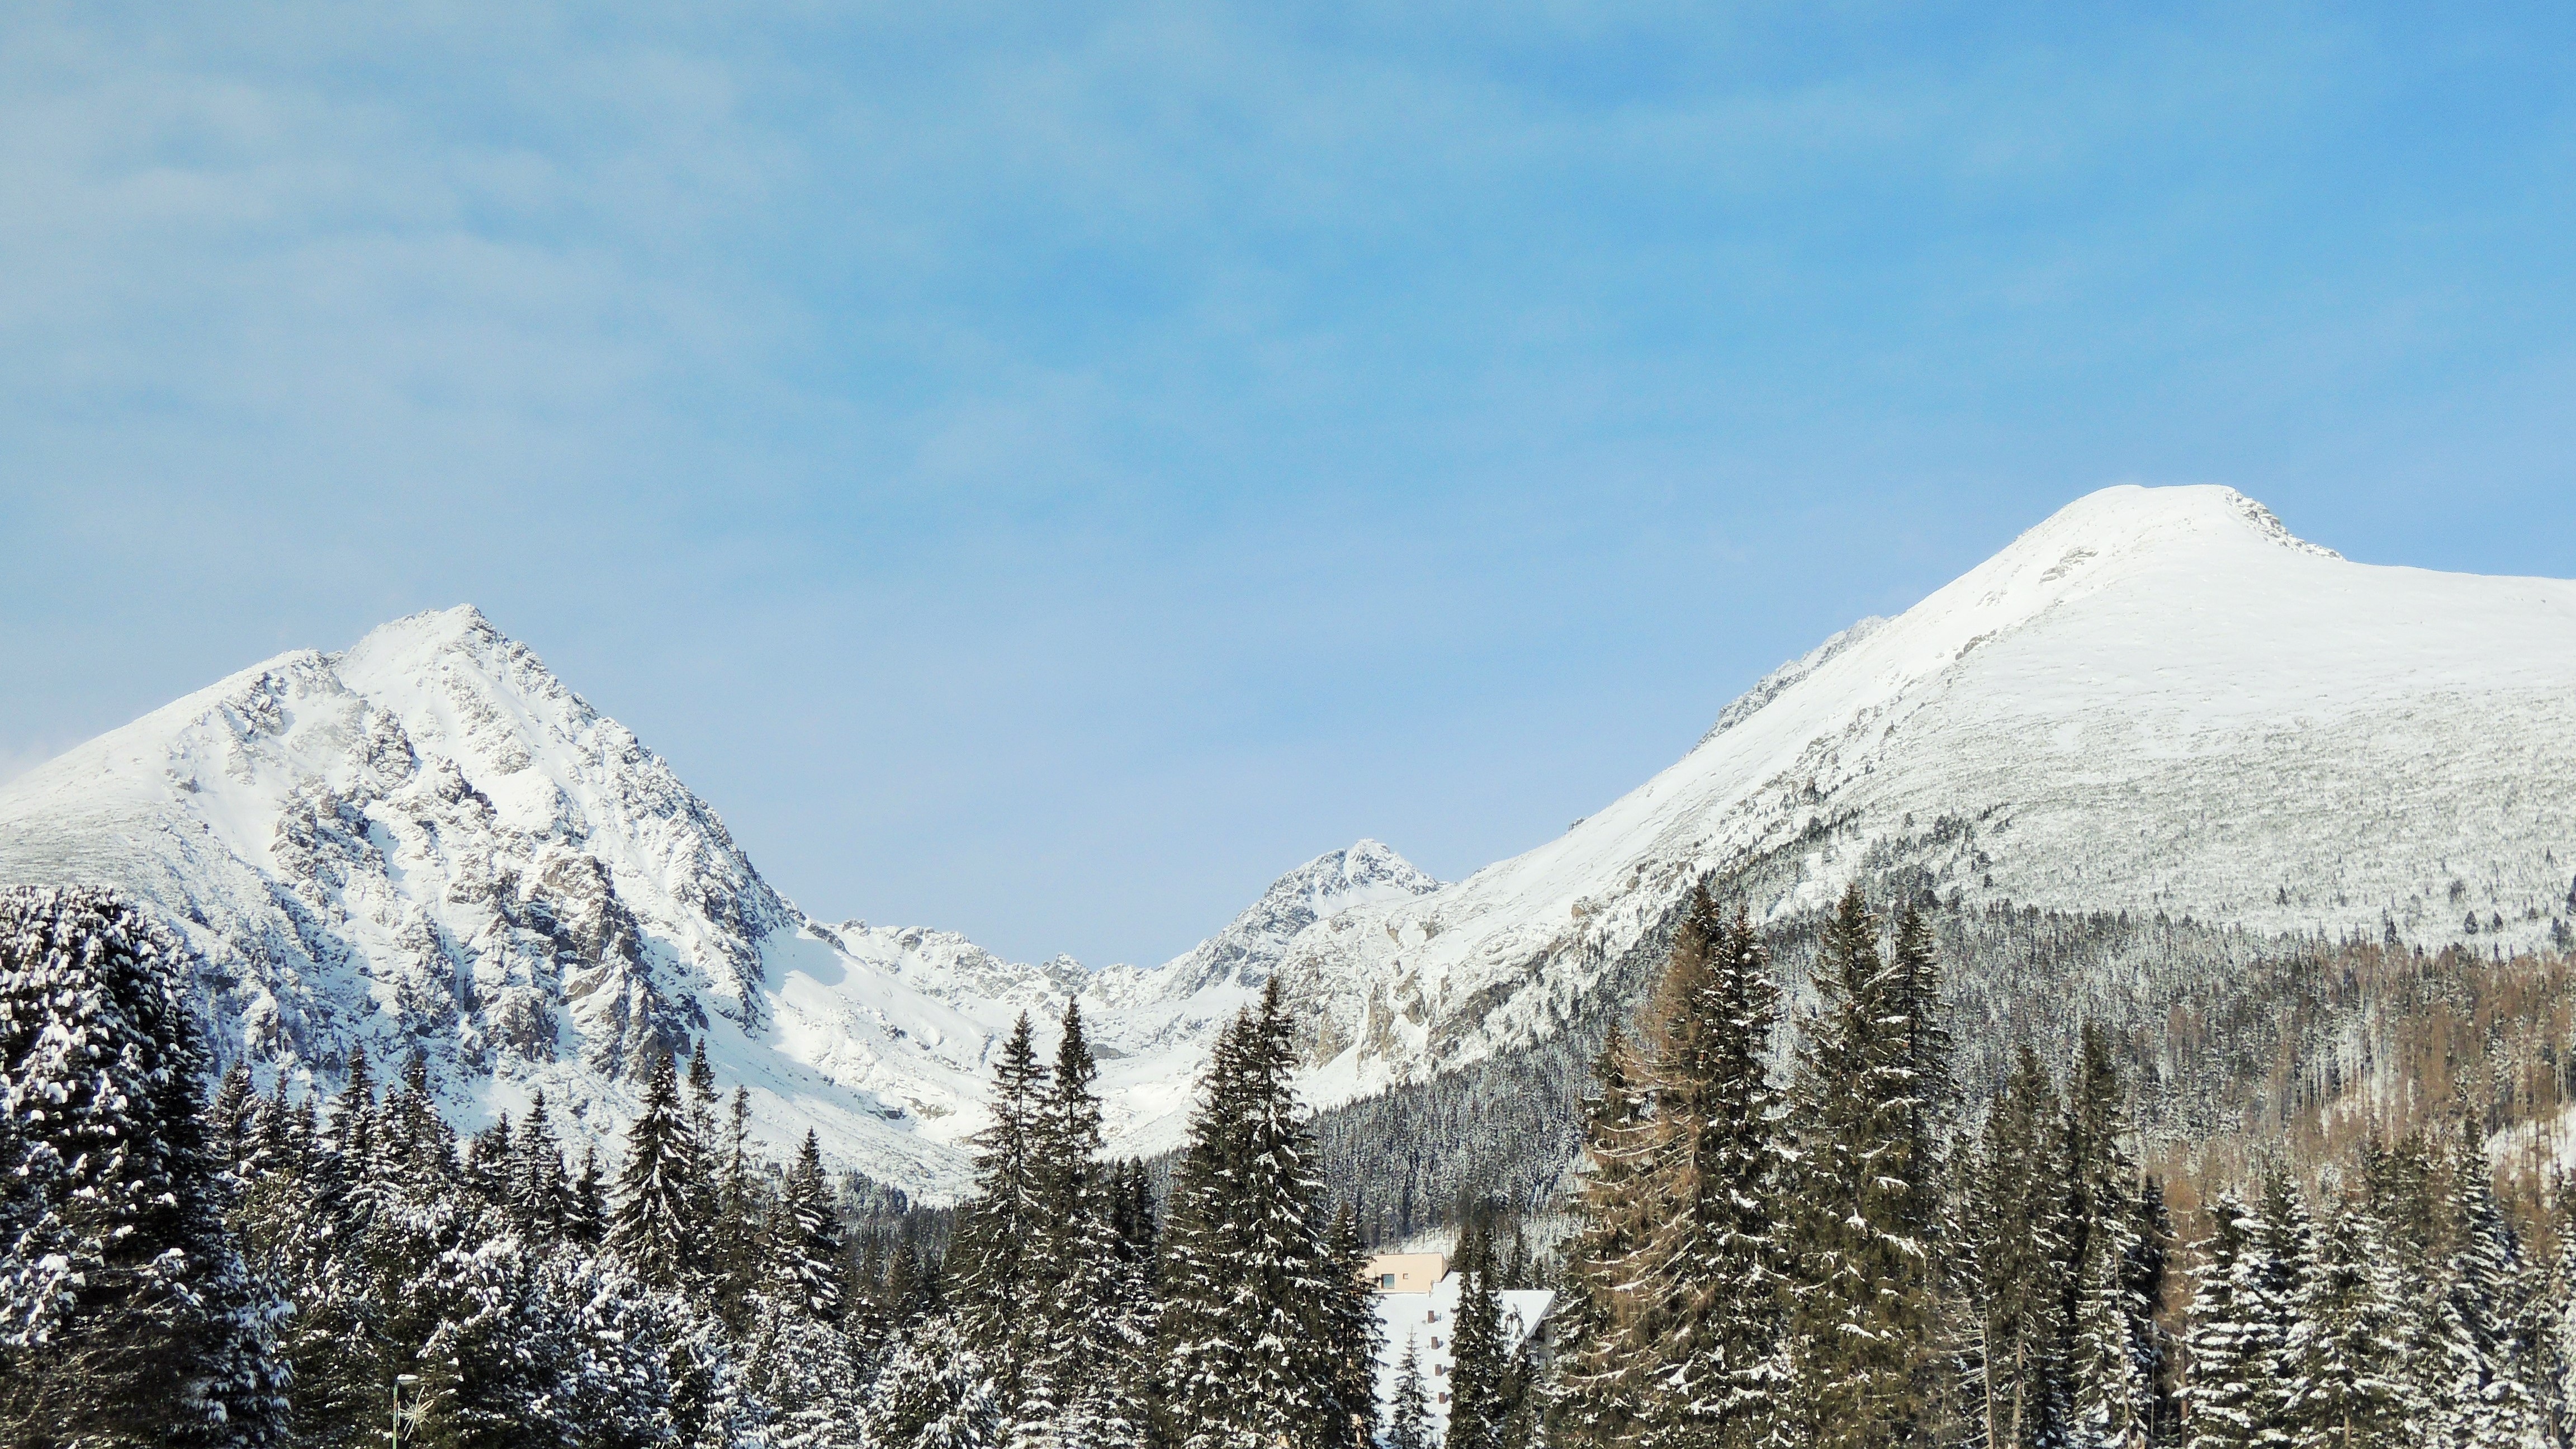
landscape, wilderness, mountain, snow, winter, sky, view, mountain range, weather, season, ridge, summit, mountains, alps, plateau, slovakia, landform, high tatras, pleso, geographical feature, mountainous landforms